Nils Poppe

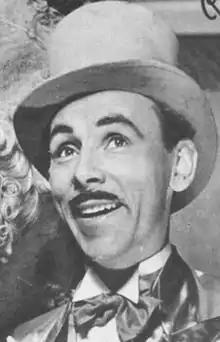
Poppe in 1942

Nils Poppe (31 May 1908 – 28 June 2000) was a Swedish actor, comedian, director, screenwriter and theatre manager. He is internationally most famous for his part in Ingmar Bergman's "The Seventh Seal", but in Sweden he was much loved and participated in over 50 films on cinema and TV.